Enter key

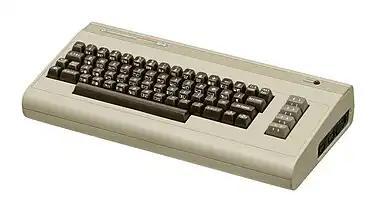
The Commodore 64 (released in 1982) had only the "return" key.

The return key symbol is , an arrow pointing down and leftward; however, rendering of the symbol varies greatly by typeface, with it appearing hollow in some or with an additional initial rightward bar in others. For this reason, or are sometimes used instead. On most ISO and other keyboards worldwide the return key is labelled solely with the symbol across all platforms. Meanwhile, on ANSI US keyboards it is labelled as by Windows OEMs (sometimes even without the return symbol) and as by Apple.